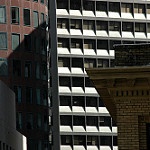
Scene: Outdoor